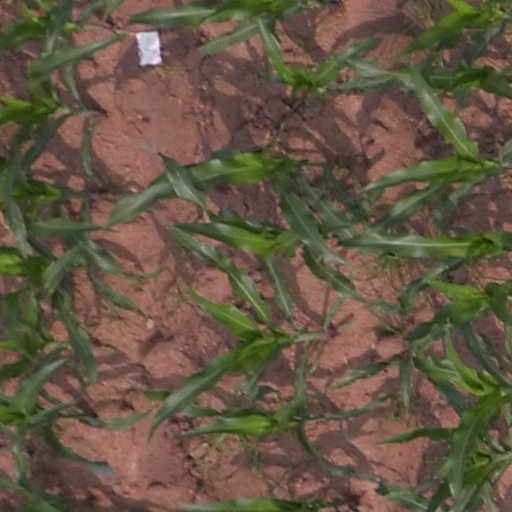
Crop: maize; corn